Rosewood

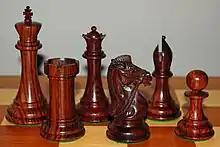
Chess pieces in "Dalbergia latifolia" rosewood

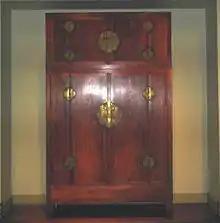
A Ming Dynasty rosewood wardrobe, 16th century.

Genuine rosewoods belong to the genus "Dalbergia". The pre-eminent rosewood appreciated in the Western world is the wood of "Dalbergia nigra". It is best known as "Brazilian rosewood", but also as "Bahia rosewood". This wood has a strong, sweet smell, which persists for many years, explaining the name "rosewood".